Antoine-Alfred Marche

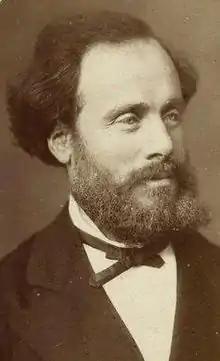
Antoine-Alfred Marche (1844–1898)

Antoine-Alfred Marche (15 February 1844, Boulogne-Billancourt – 31 August 1898, Paris, France) was a French naturalist and explorer. He visited Africa, the Philippines and finally the Mariana Islands. He made collections of various artifacts. He made a large collection of bird specimens from the Marianas between 22 April 1887 and May 1889 and some of them included new avian species (such as the golden white-eye, a bird described by Émile Oustalet).